John H. Church

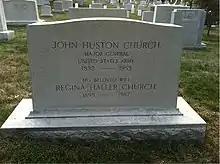
Church's grave at Arlington National Cemetery.

Church subsequently was appointed commandant of the U.S. Army Infantry School at Fort Benning, Georgia and served in that capacity until his retirement from the military in June 1952. He died on 3 November 1953 in Washington, D.C. Survived by his wife, he was buried at Arlington National Cemetery, in Arlington, Virginia.